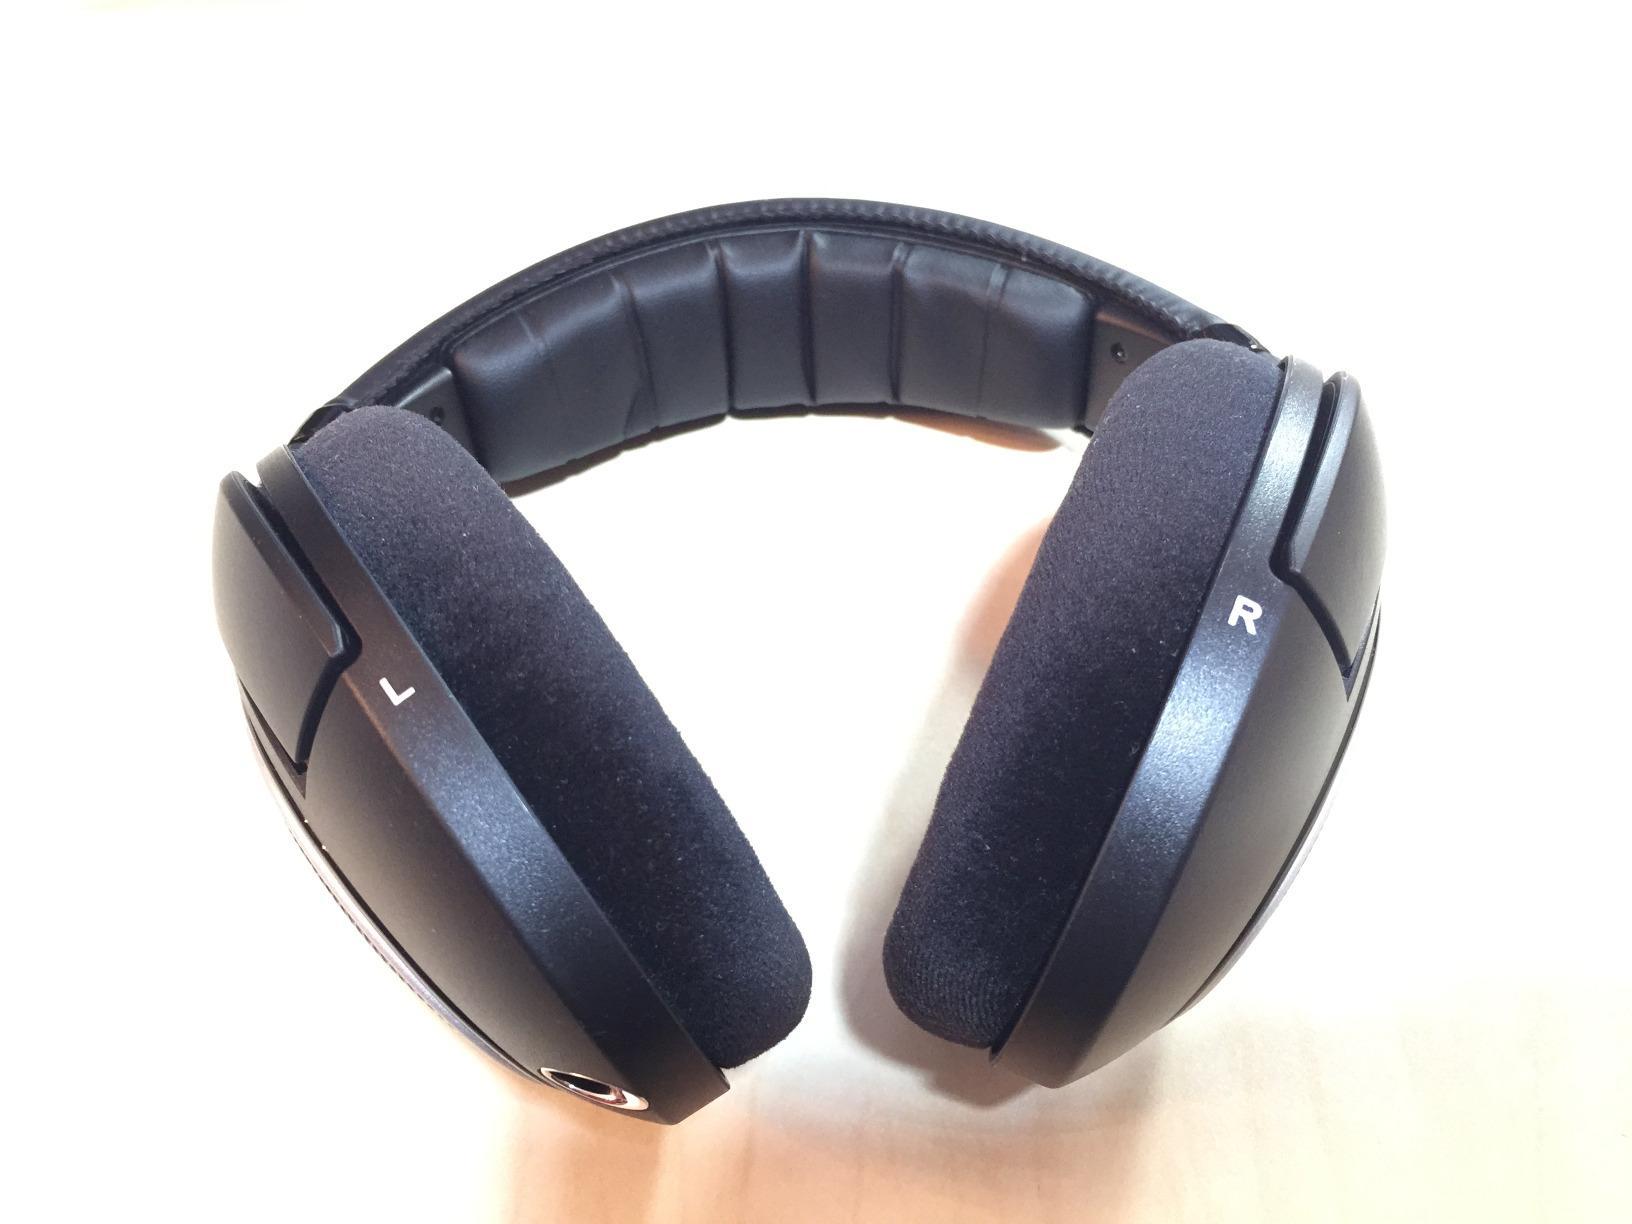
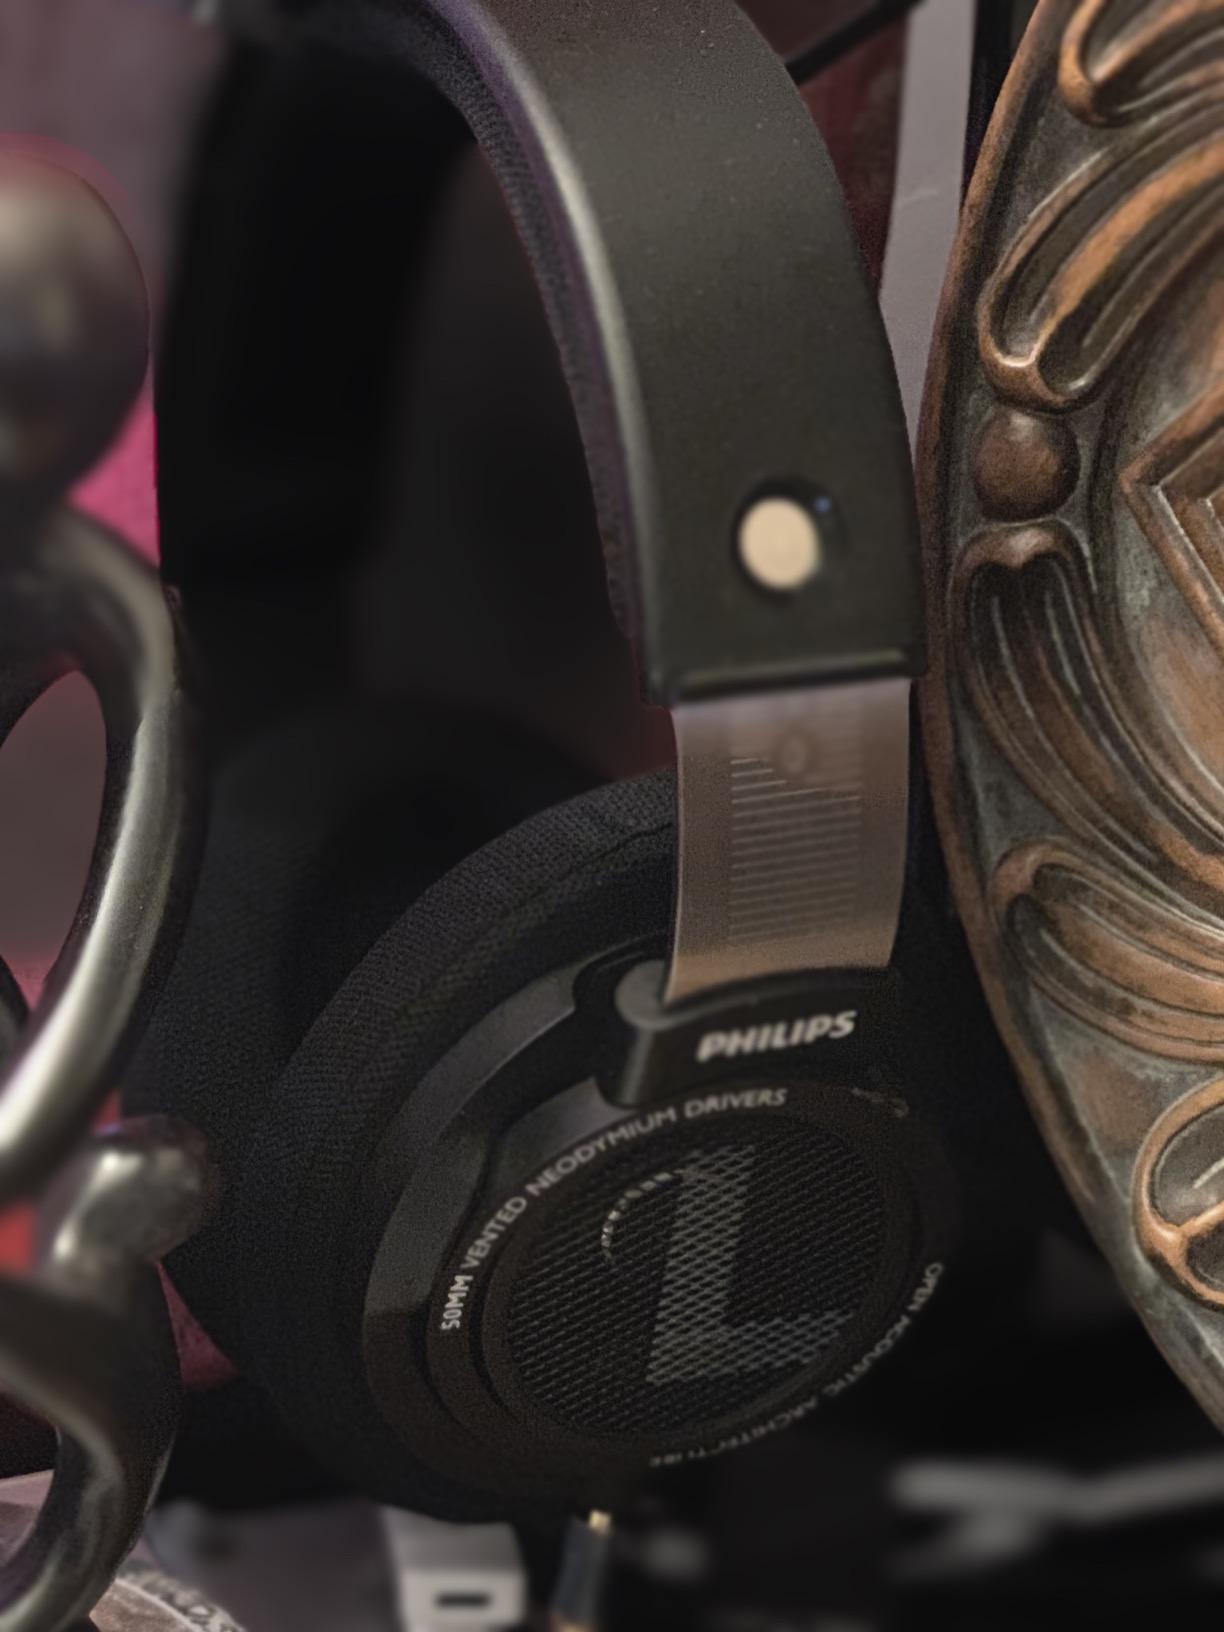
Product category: headphones
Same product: no